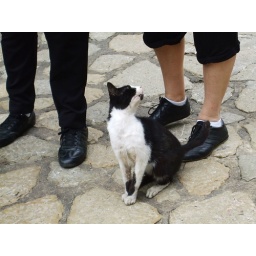
A stray cat sat in a road, oblivious to the cars passing by.